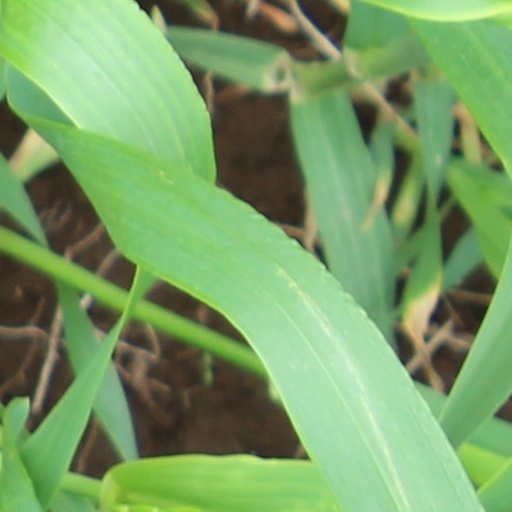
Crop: wheat